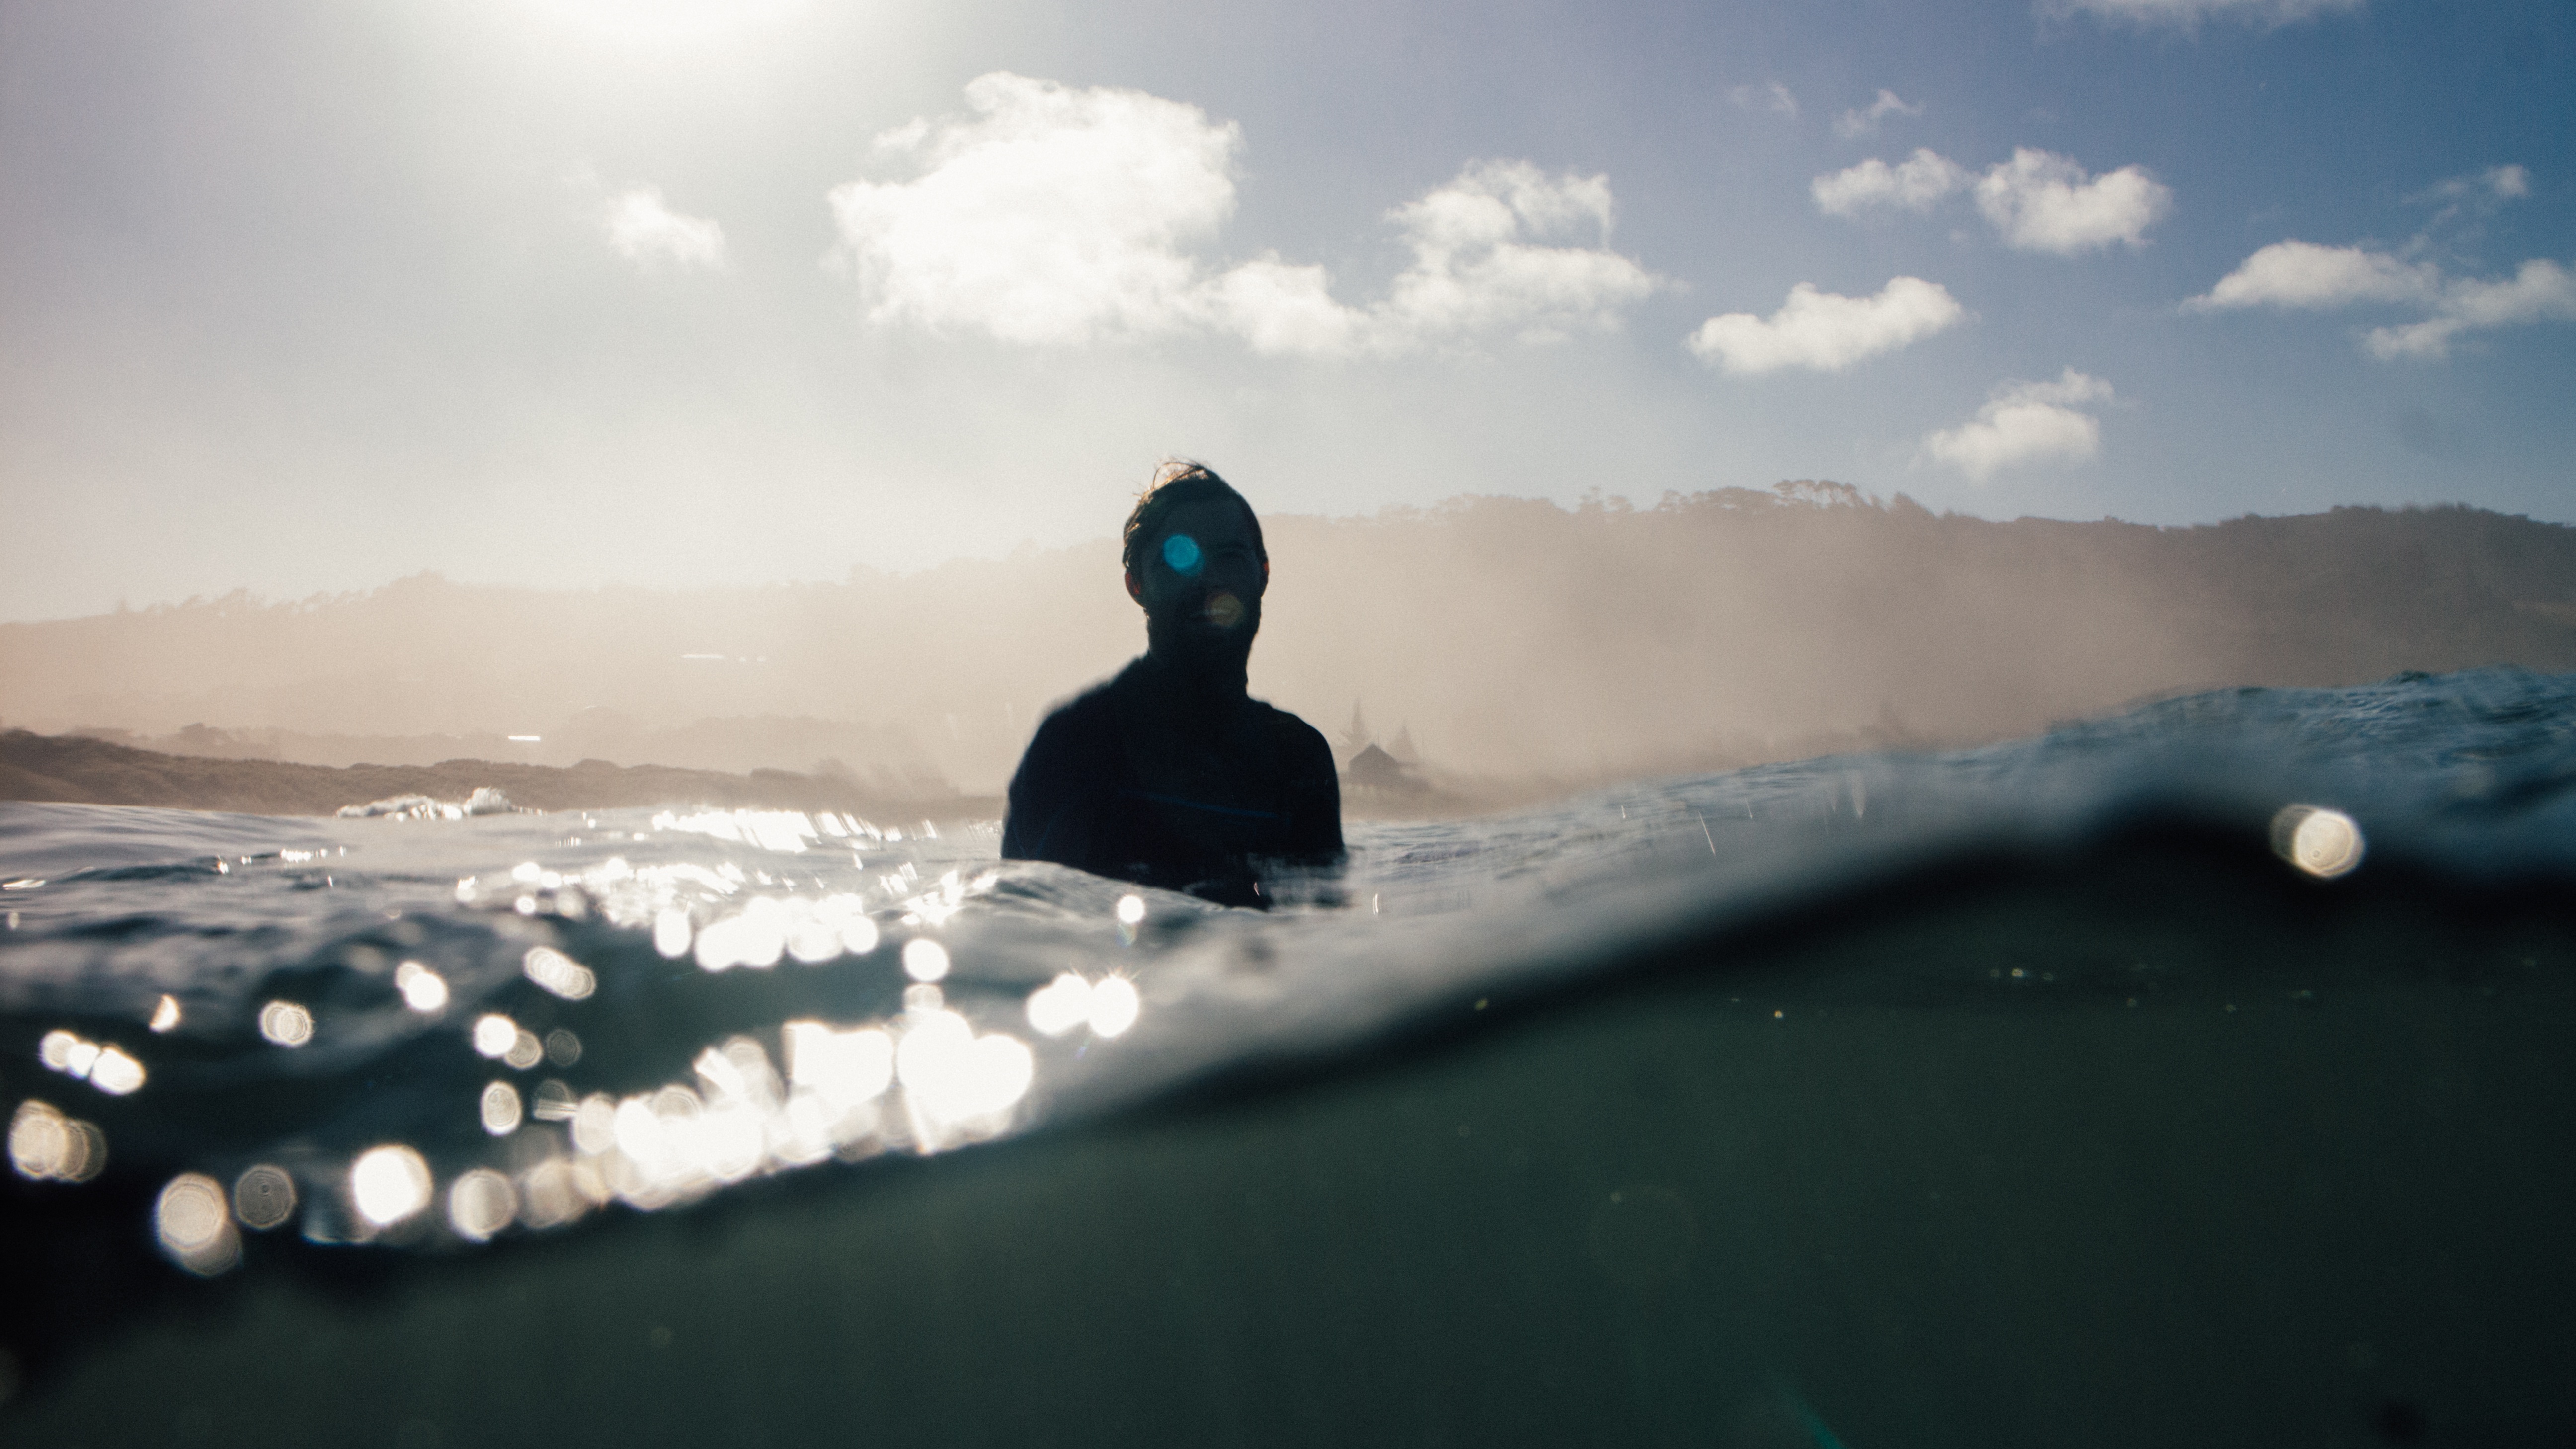
man, beach, sea, water, ocean, person, snow, cloud, morning, wave, surfing, reflection, blue, extreme sport, atmosphere of earth